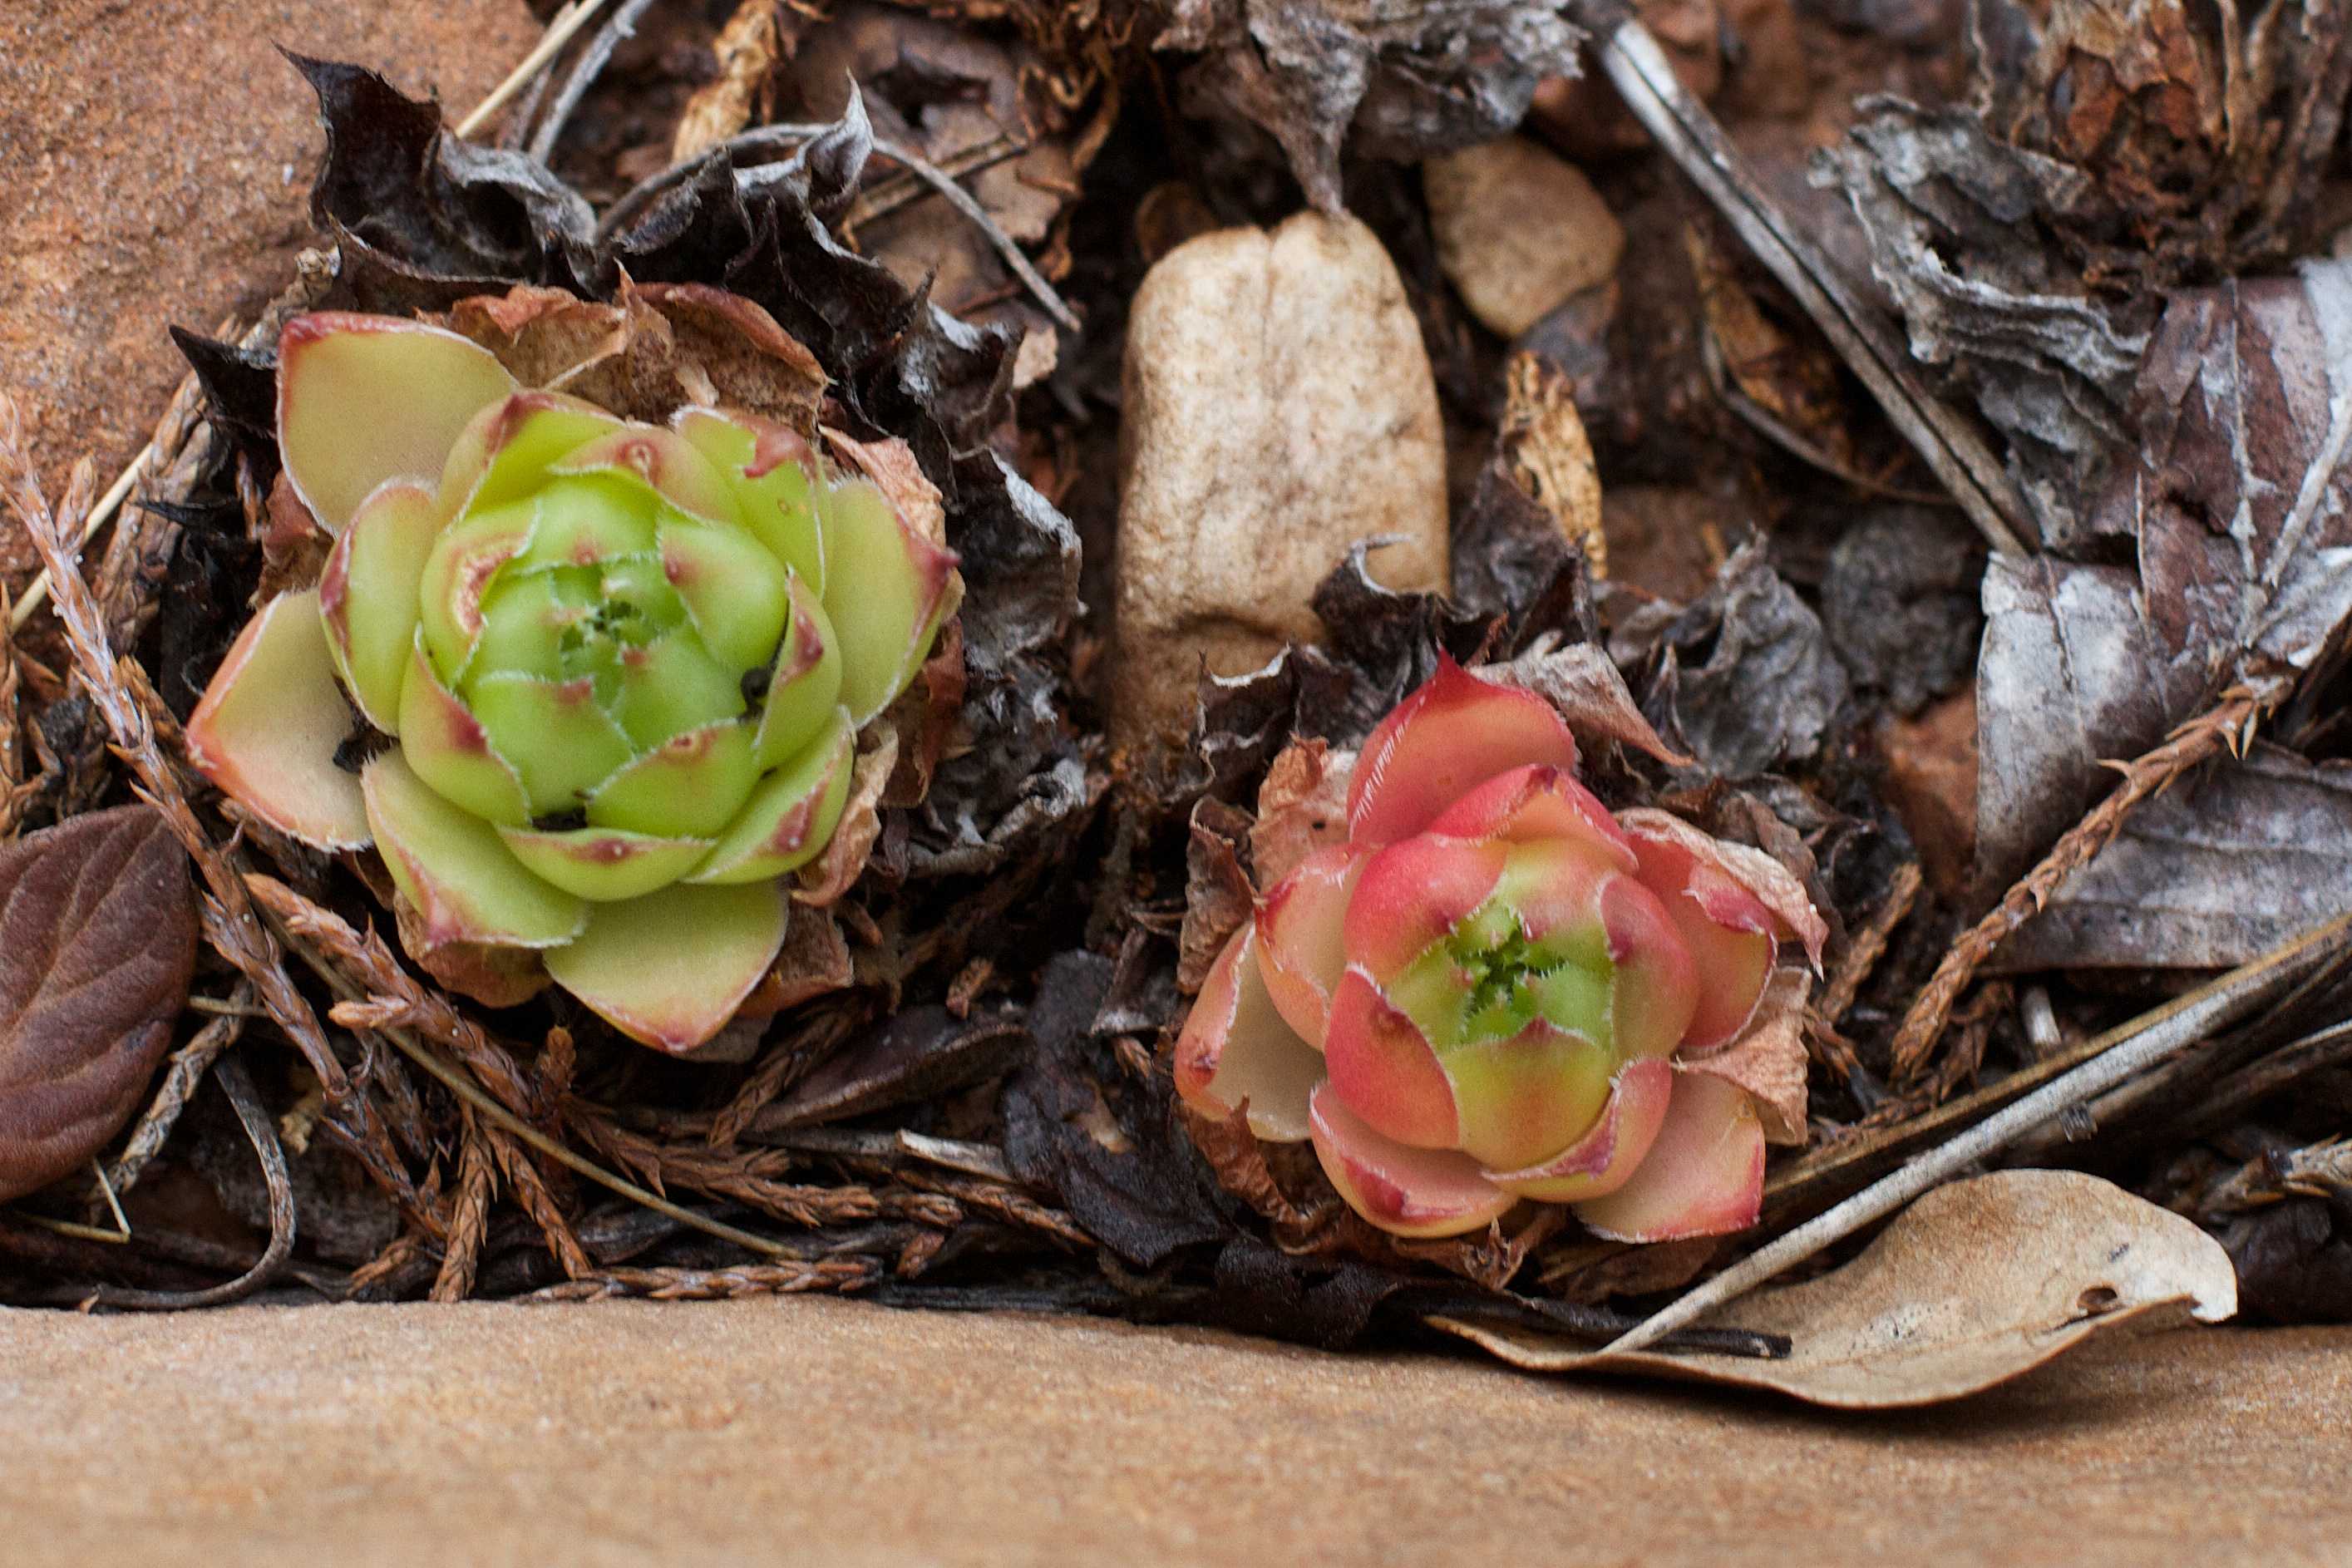
plant, leaf, flower, spring, produce, flora, floristry, flowering plant, floral design, land plant, flower arranging